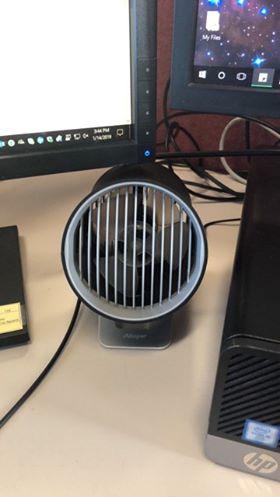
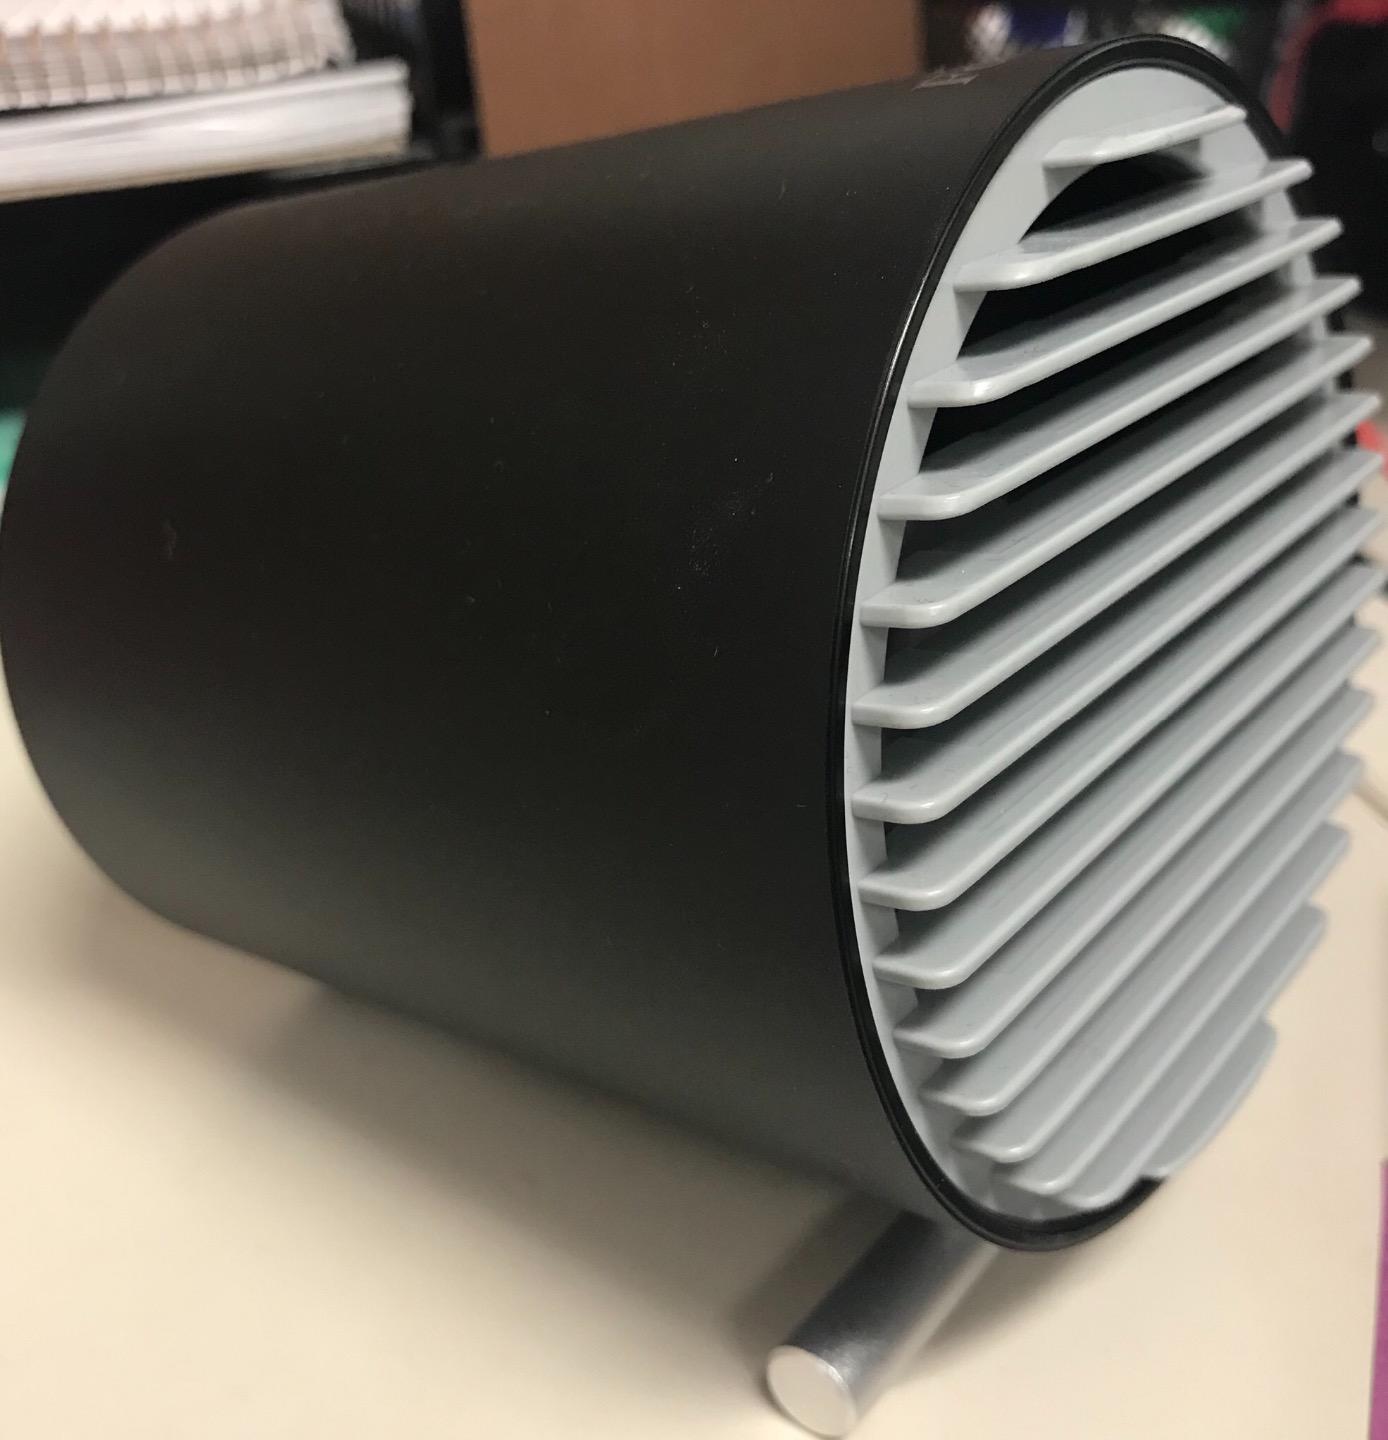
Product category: fan
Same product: no